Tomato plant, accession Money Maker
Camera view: vertical (180 deg); turntable rotation: 30 degrees
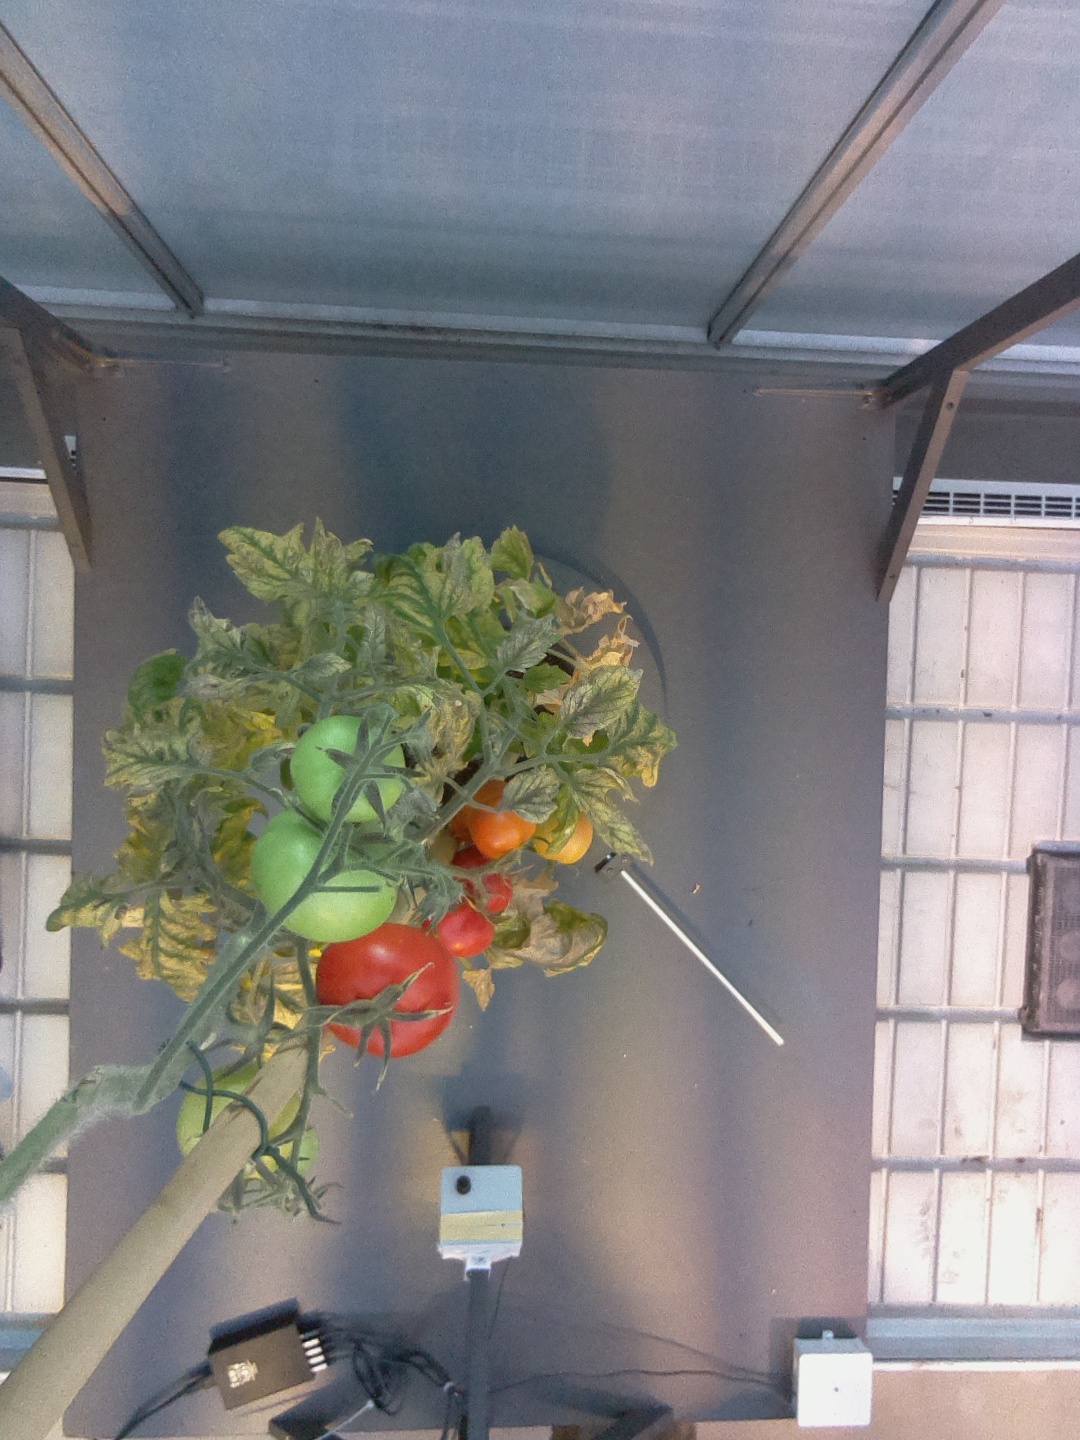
BBCH growth stage 85: 50%-60% of fruits show typical fully ripe color